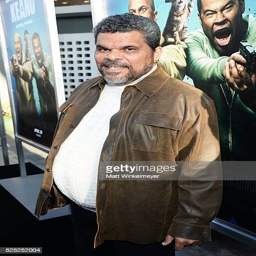
actor attends a special presentation